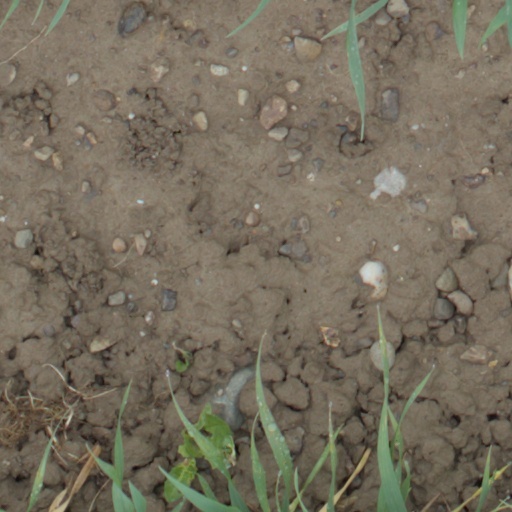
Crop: wheat